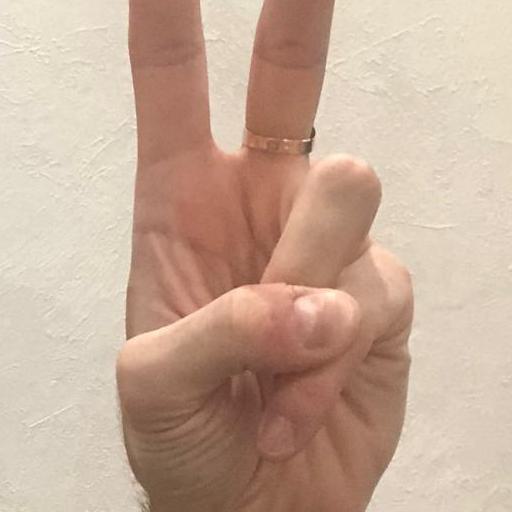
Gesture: peace